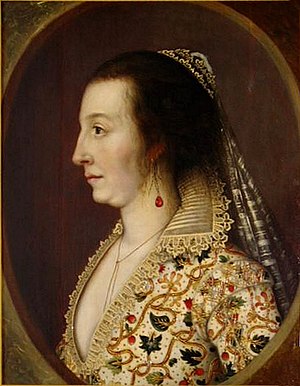
Teresa Sampsonia / Rejser / Første mission
Lady Shirley, malet ca. 1611-1613 af William Larkin i England, og klædt i dengang moderne påklædning. Ifølge kunsthistorikeren Patricia Smyth "inkluderer broderiet på Teresas kjole gedeblade, et symbol på kærlighed, og jordbær, et symbol på frugtbarhed".[25] Smyth bemærker, at disse emblemer kan have en yderligere betydning, "da Shirleys barn, Henry, blev født under dette korte ophold i England".[26]
Teresa Sampsonia var en adelsdame fra Safavideriget i Iran. Hun var gift med den engelske eventyrer Robert Shirley, som hun ledsagede på hans diplomatiske rejser over hele Europa, hvor han repræsenterede den safavidiske kong Abbas den Store.